1926 Padang Panjang earthquakes

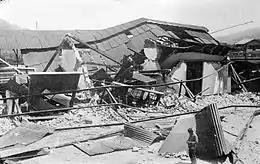
Structure in Padang Panjang toppled after the earthquake

West Sumatra, Dutch East Indies (today Indonesia) was struck by an earthquake doublet on June 28, 1926. The first earthquake occurred at 10:23 local time, with an estimated magnitude of 6.7 on the surface-wave magnitude scale with an intensity of IX ("Violent") on the Modified Mercalli Intensity Scale. Less than three hours later, a second earthquake occurred with a magnitude of 6.4 although it appears to have been less damaging. Three hundred and fifty-four people were killed during the first earthquake, with later shocks killing a total of 57 according to local records.